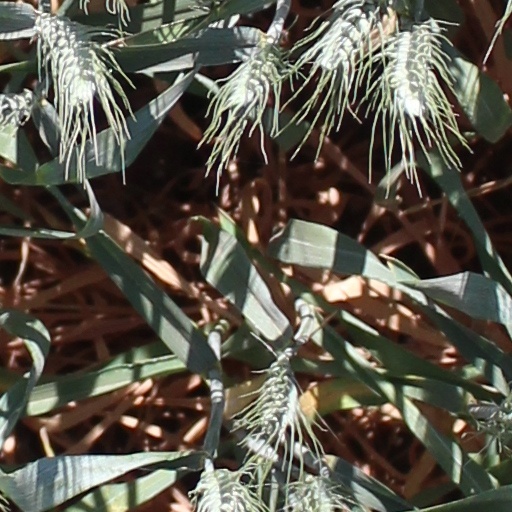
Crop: wheat